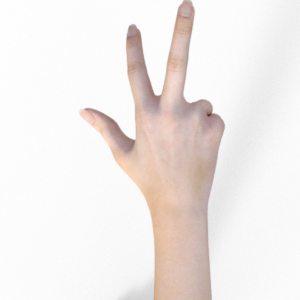
Label: scissors